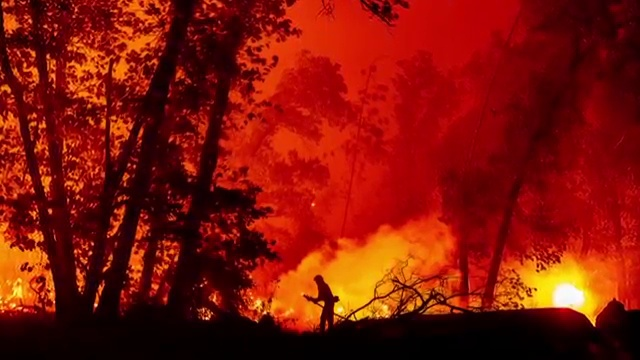
Fire: yes
Smoke: yes